Spotted handfish

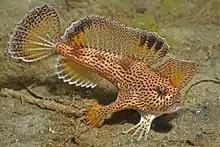
The critically endangered spotted handfish

In 1996, the spotted handfish was the first marine fish to be listed as critically endangered in the IUCN Red List, and is still classified as such (last assessed 2018). It has the same classification under Australia's "Environment Protection and Biodiversity Conservation Act 1999" (EPBC Act), and as Endangered under Tasmania's "Threatened Species Protection Act 1995". All handfish species are protected under the Tasmanian "Living Marine Resources Management Act 1995", which prohibits their collection in State waters without a permit.